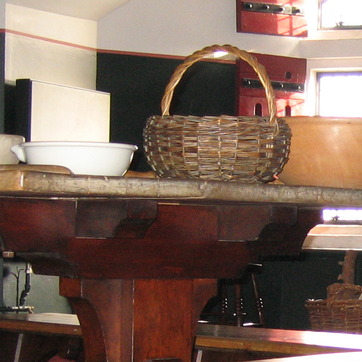
Material: polishedstone